Vitamin B12-binding domain

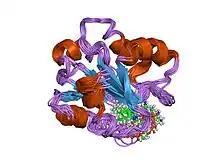
nmr structure of glutamate mutase (b12-binding subunit) complexed with the vitamin b12 nucleotide

In molecular biology, the vitamin B12-binding domain is a protein domain which binds to cobalamin (vitamin B12). It can bind two different forms of the cobalamin cofactor, with cobalt bonded either to a methyl group (methylcobalamin) or to 5'-deoxyadenosine (adenosylcobalamin). Cobalamin-binding domains are mainly found in two families of enzymes present in animals and prokaryotes, which perform distinct kinds of reactions at the cobalt-carbon bond. Enzymes that require methylcobalamin carry out methyl transfer reactions. Enzymes that require adenosylcobalamin catalyse reactions in which the first step is the cleavage of adenosylcobalamin to form cob(II)alamin and the 5'-deoxyadenosyl radical, and thus act as radical generators. In both types of enzymes the B12-binding domain uses a histidine to bind the cobalt atom of cobalamin cofactors. This histidine is embedded in a DXHXXG sequence, the most conserved primary sequence motif of the domain. Proteins containing the cobalamin-binding domain include: